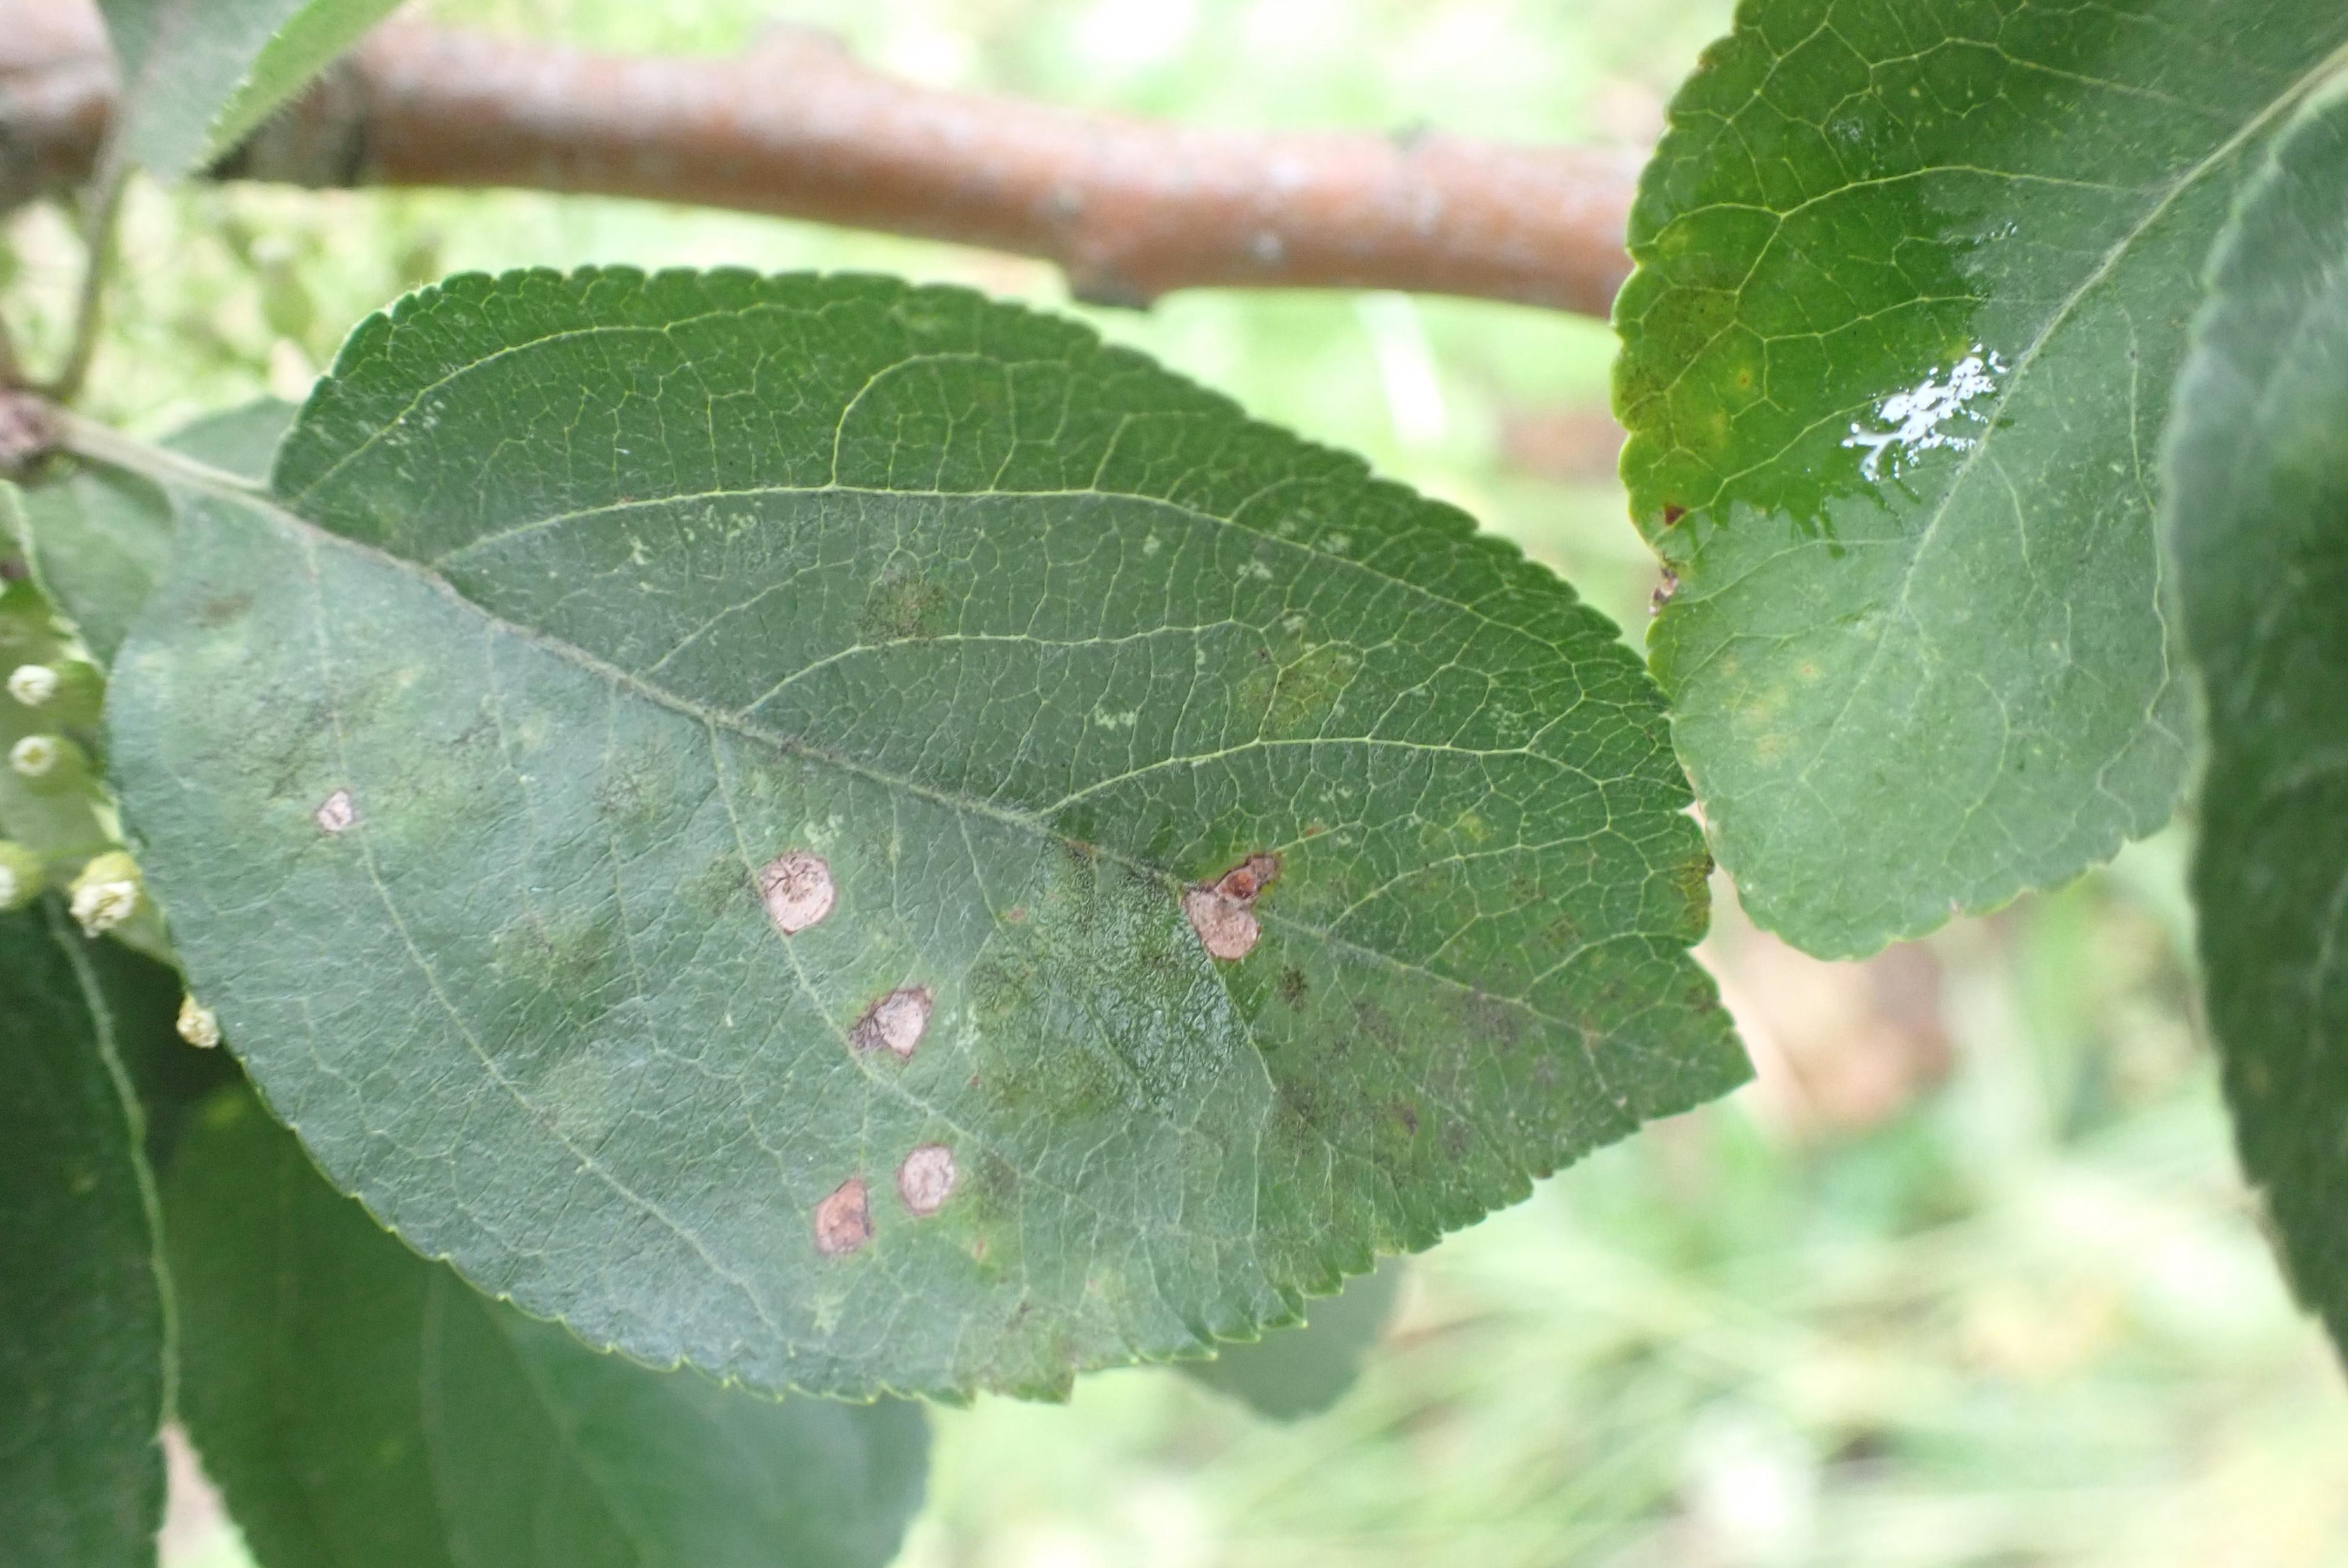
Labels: scab, frog_eye_leaf_spot, complex